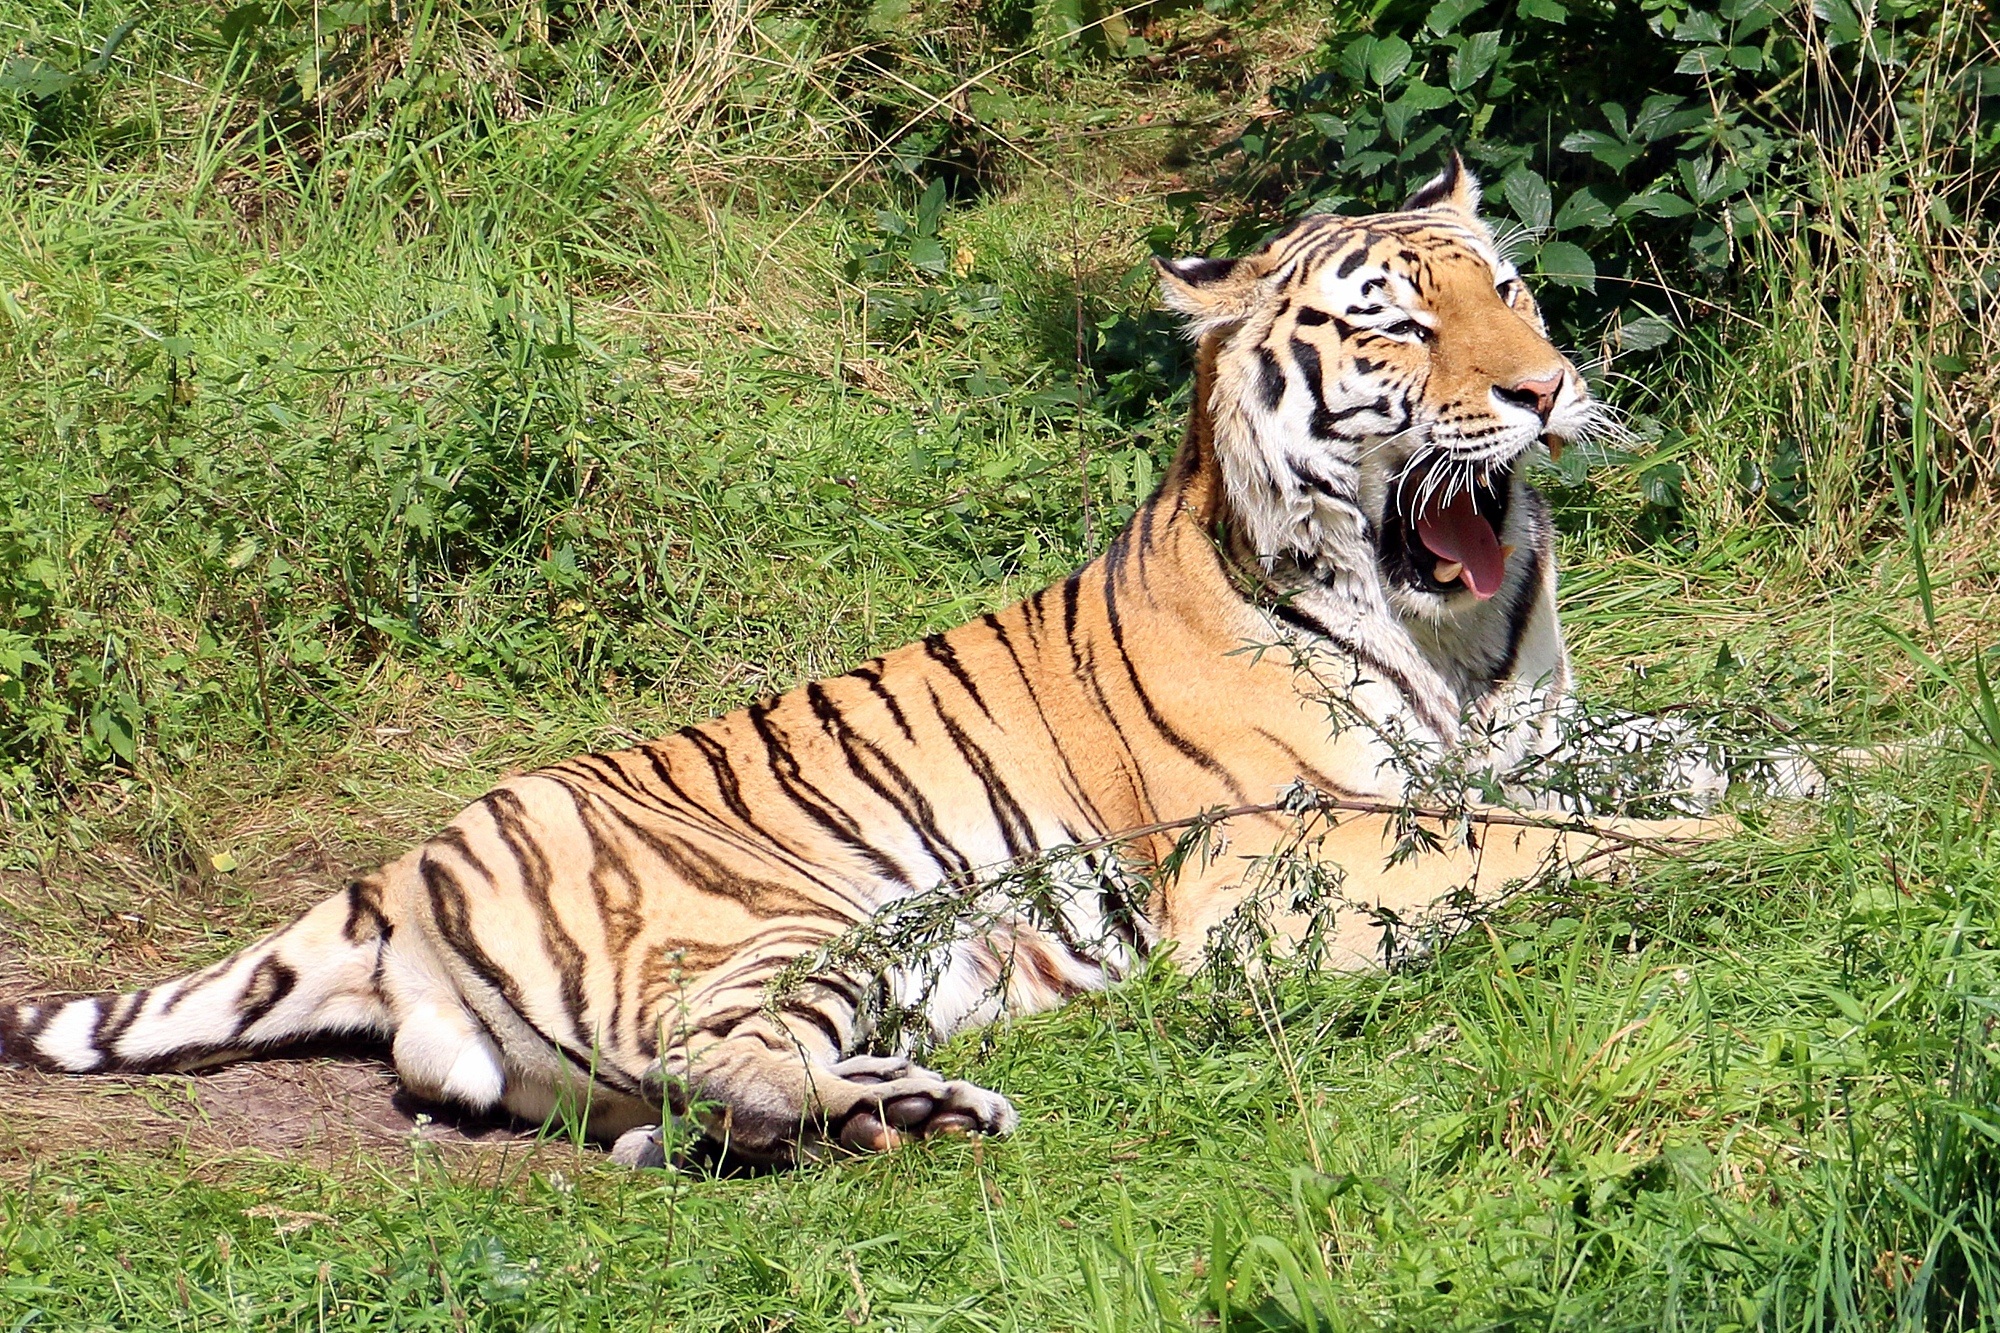
forest, grass, animal, wildlife, wild, zoo, jungle, mammal, predator, fauna, yawn, wild animal, enclosure, snout, tiger, tired, animal world, wildlife photography, organism, deer park, l neburg heath, big cats, cat like mammal, carnivoran, terrestrial animal